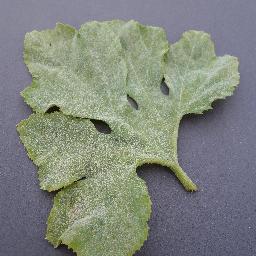
Label: Squash___Powdery_mildew